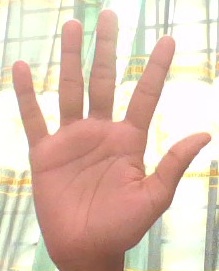
ASL sign: 5